Ottoman cuisine

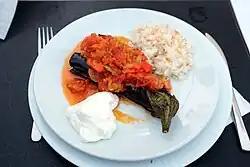
İmam bayıldı

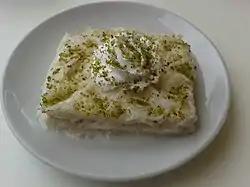
Güllaç

The Ottoman Empire spanned three continents, representing a wide range of climate zones and flora and fauna, and so the cuisine includes not only the cuisine of the Ottoman palace, but a rich diversity of regional specialties.